United Kingdom labour law

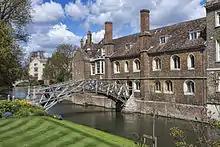
Universities in the UK are generally required to give staff members a right to vote for the board of managers at the head of corporate governance, such as in the Oxford University Act 1854, or the Cambridge University Act 1856.

While UK law creates a "charter protecting employees' rights" at work, people need a voice in enterprise management to get fair wages and standards beyond the minimum. In law, this means the right to vote for managers, or to vote on important issues such as pensions, and the right to collective bargaining. Trade unions are the main way that workers organise their voices. Unions aim to improve their members' lives at work. Unions are founded on contract, but members must have the right to elect the executive, not be excluded without good reason, and not be discriminated against by employers. Unions' main functions are organising and representing a workforce through statutory participation channels, collective bargaining, providing mutual assistance, and being a forum for social deliberation and activism. Collective agreements, which unions make with employers, usually aim to set fair scales of pay and working hours, require pensions, training and workplace facilities, and update standards as the enterprise changes. Trade union bargaining power rests, in the last resort, on collective action. To balance employer power to change the employment relation's terms, or dismiss staff, an official trade union has been protected by law in its right to strike. Since the 1875, UK law has said collective action, including the right to strike, is lawful if it is "in contemplation or furtherance of a trade dispute". Since the 1980s, there have also been a number of requirements for balloting the workforce and warning the employer, suppression of sympathy strikes and picketing. In these respects UK law falls below international labour standards. There are legal rights to information about workplace changes and consultation on redundancies, business restructuring and management generally. Finally, there are a small number of rights for direct participation in workplace and company affairs, particularly pension management. In some enterprises, such as universities, staff can vote for representatives on boards that manage the enterprise.